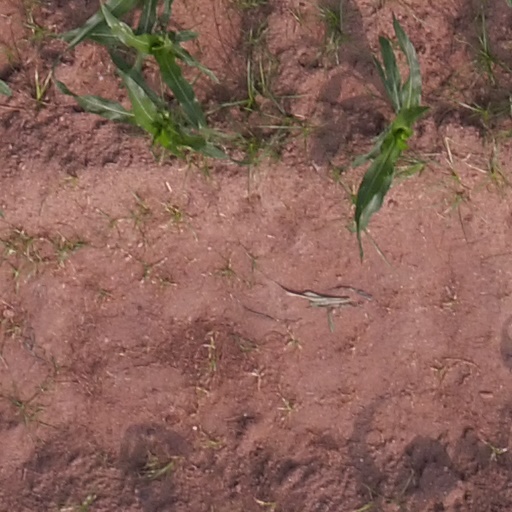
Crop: maize; corn